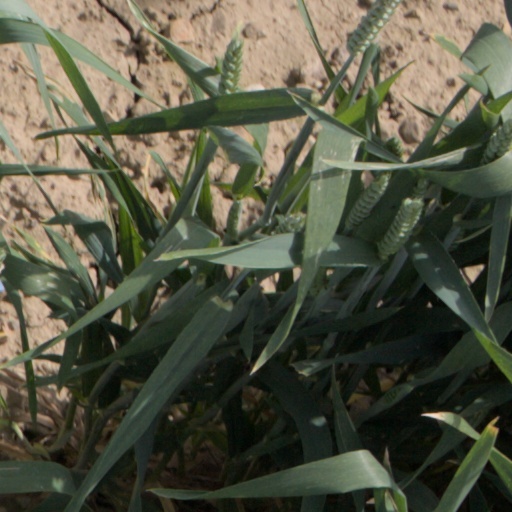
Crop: wheat